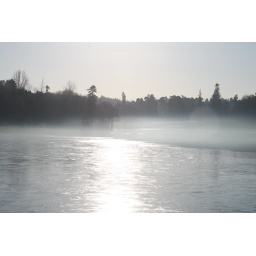
Some pics from a recent visit to tilgate lake where there was a rathe cool mist over the water